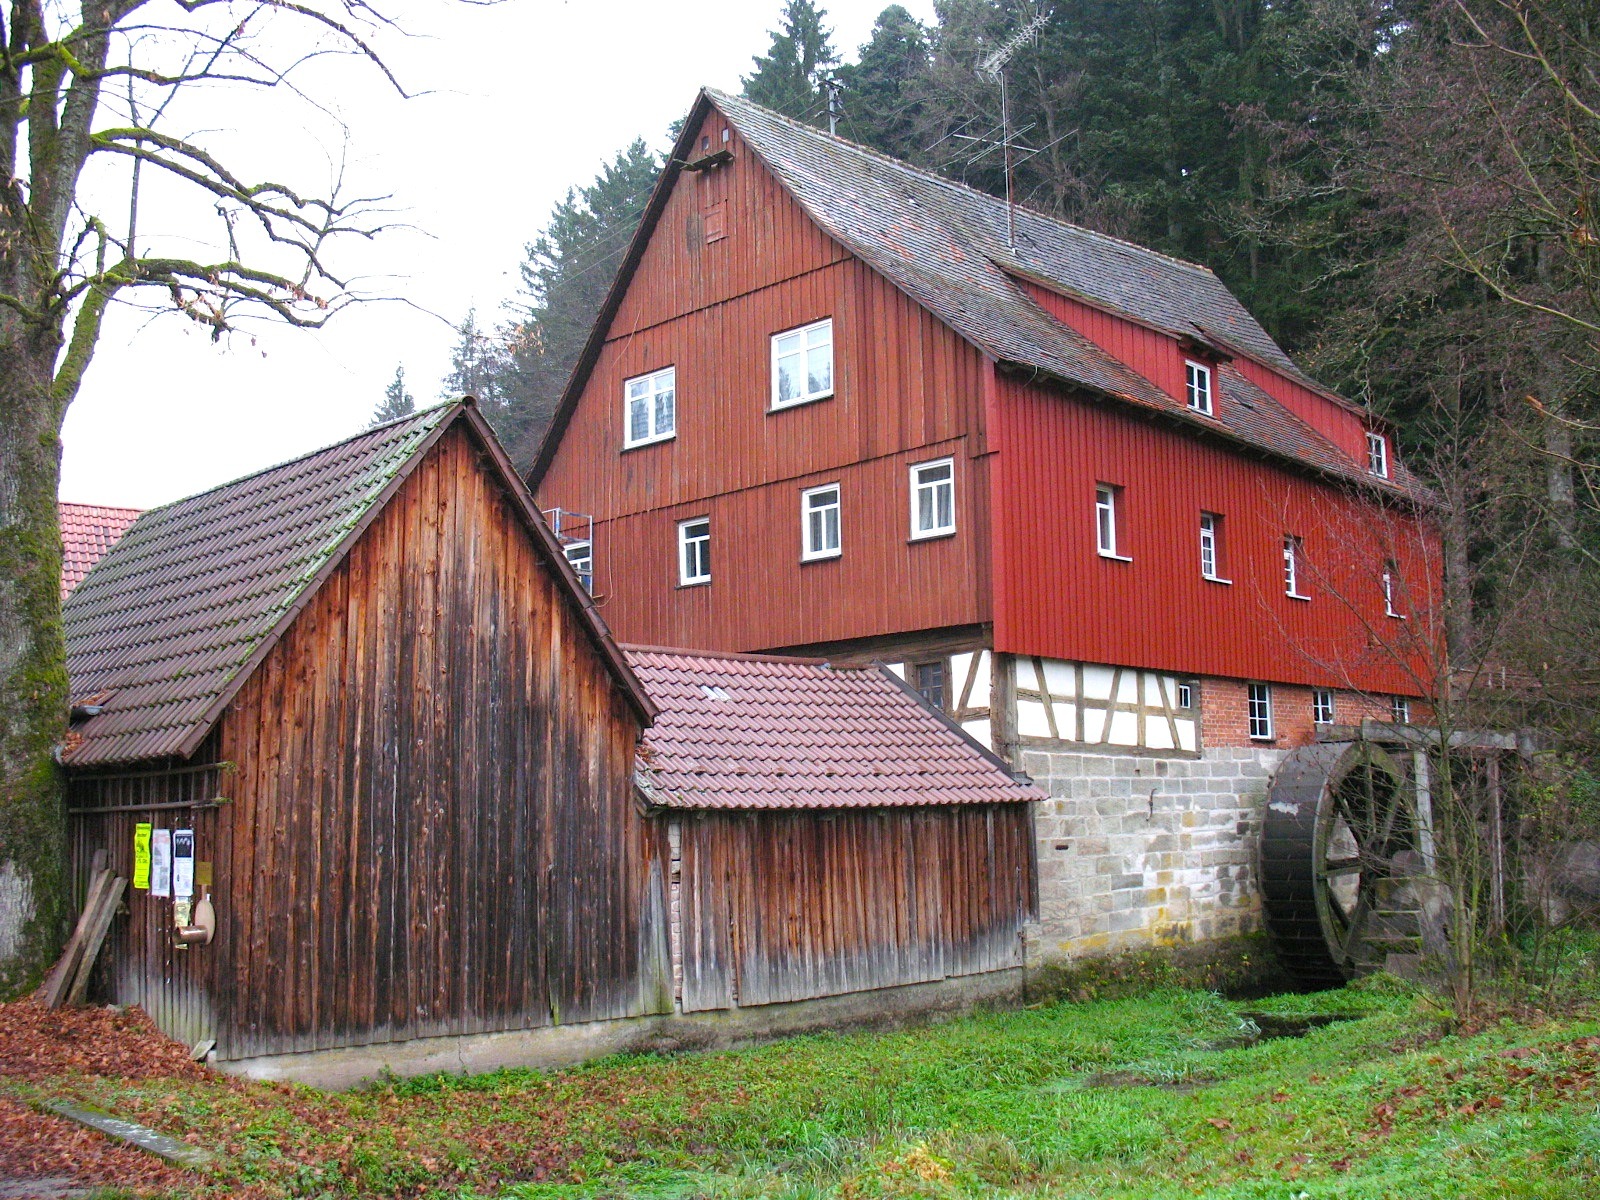
nature, grass, farm, countryside, house, building, barn, home, country, shed, rustic, hut, shack, rural, cottage, chapel, outside, buildings, germany, rural area